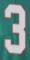
Number: 3